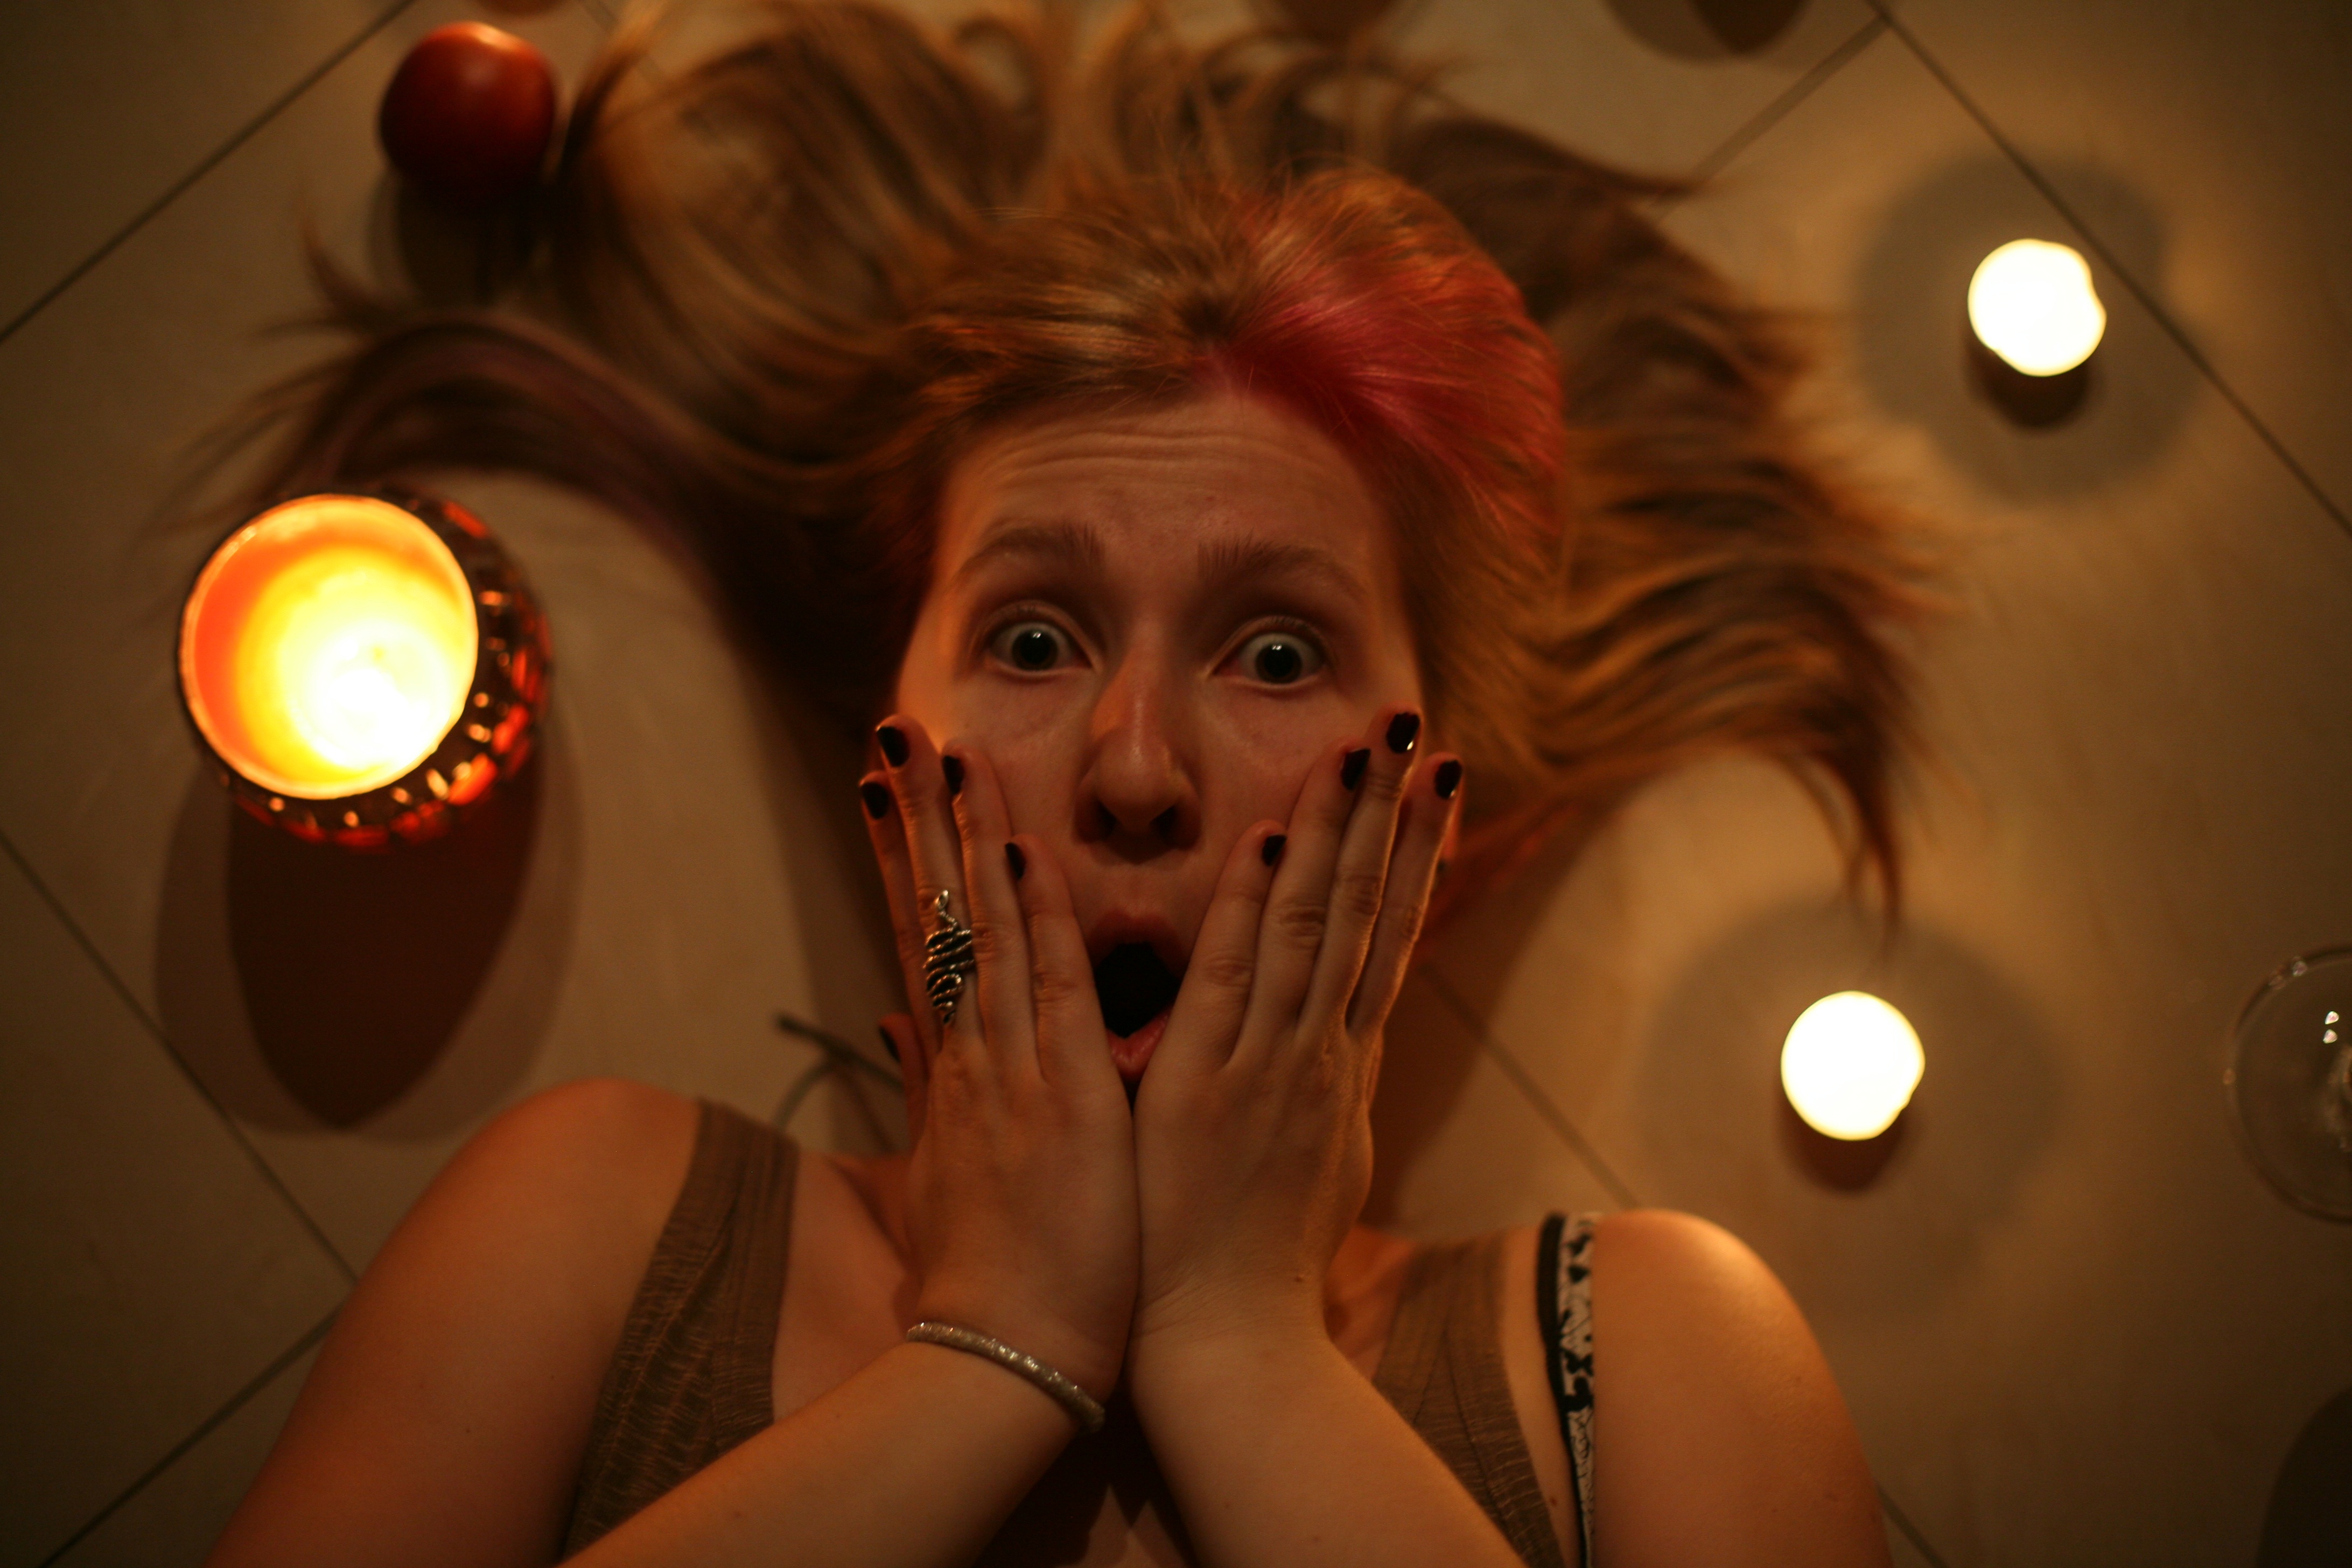
woman, mouth, human body, fear, candles, organ, horror, surprise, screenshot